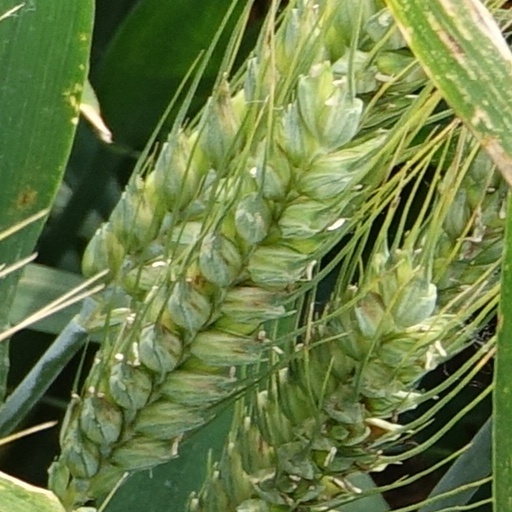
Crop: wheat